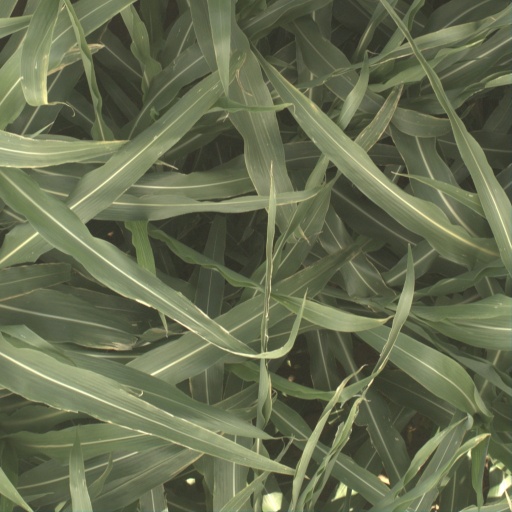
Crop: sorghum